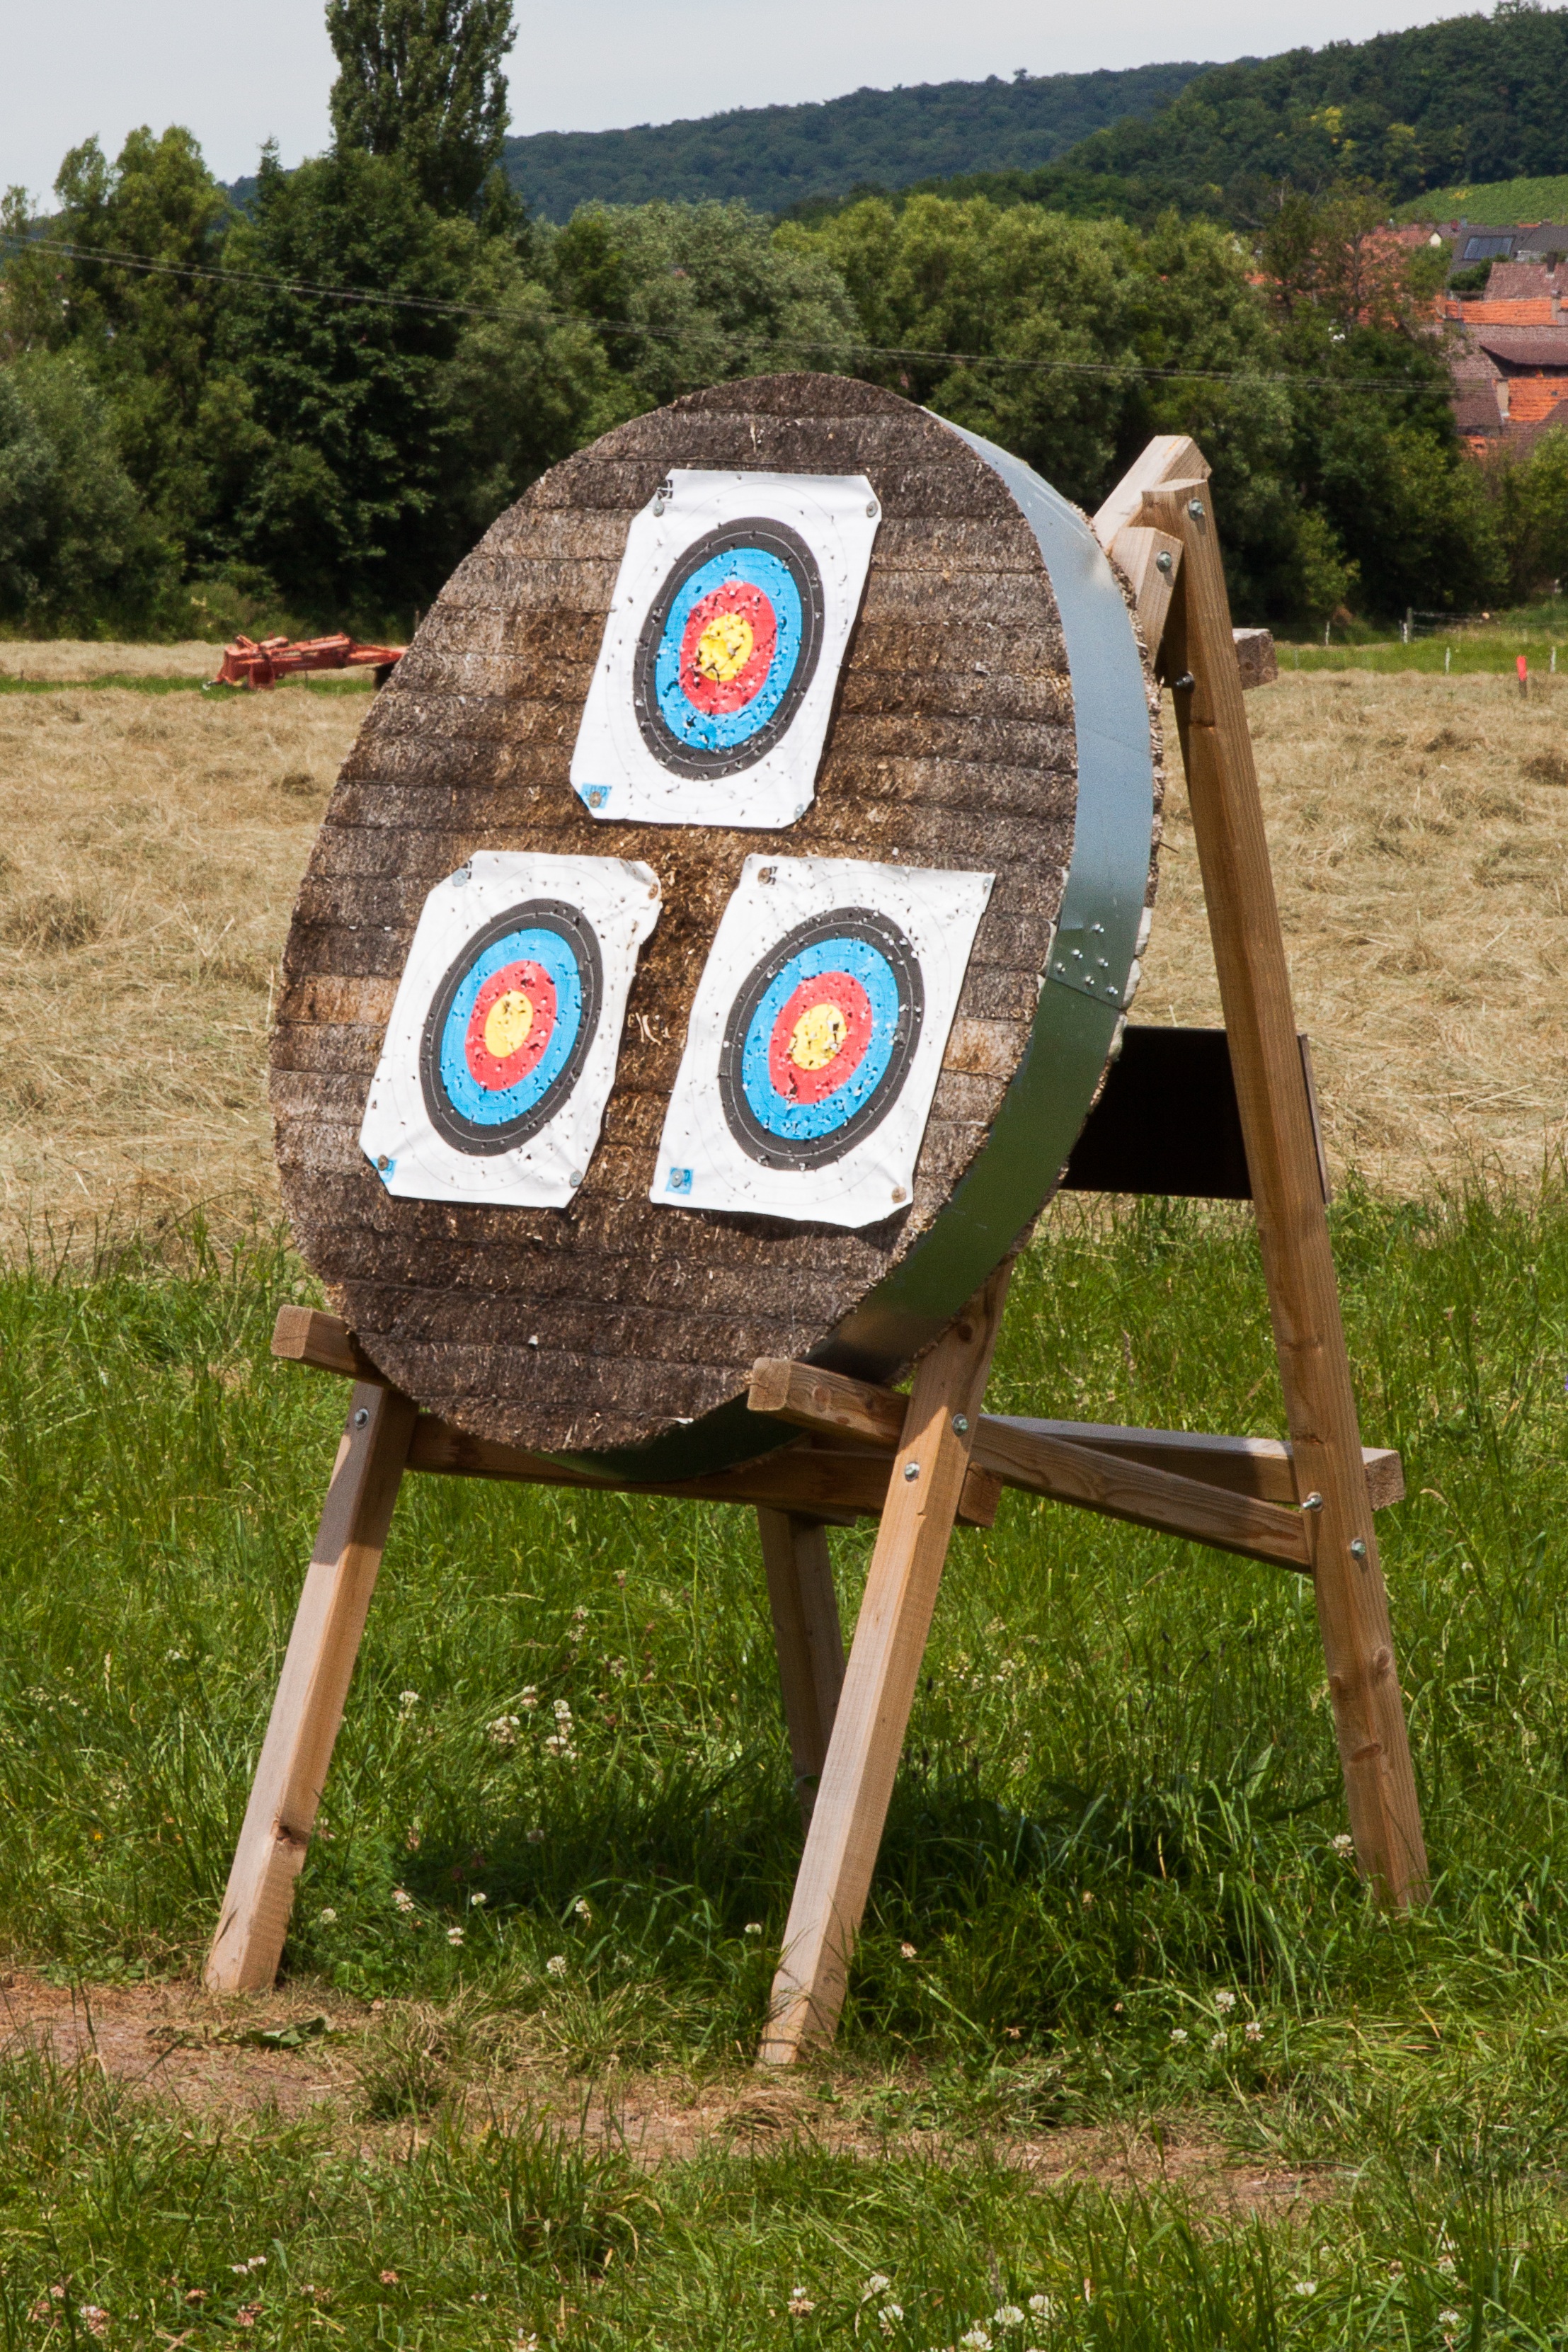
meeting, arch, green, art, archery, target, objectives, outdoor play equipment